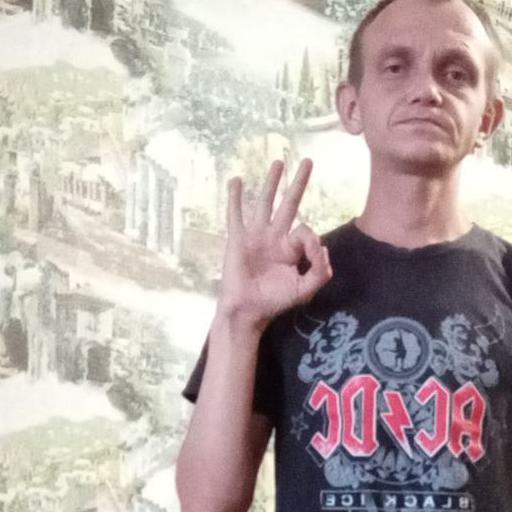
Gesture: ok